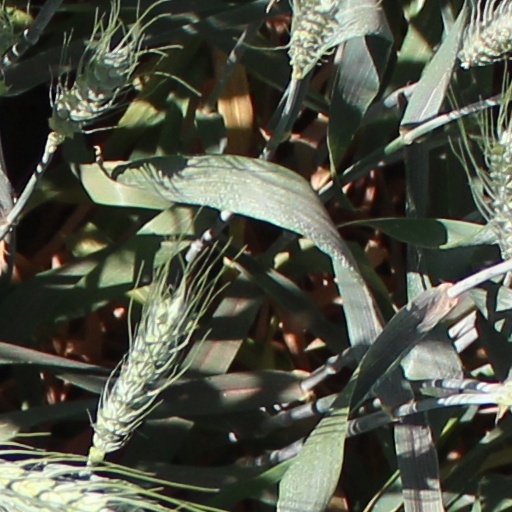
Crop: wheat